Skomer

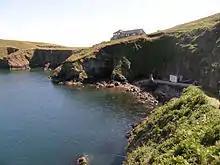
New warden's house and North Haven beach

The "Dale Princess" sails to Skomer from Martin's Haven on the mainland, a sheltered 15-minute trip every day (weather dependent) except Monday (Whitsun Bank Holiday Monday excepted) from April to September between 10am and noon (actual times may vary). There are limits on the number of people allowed to visit the island (250 per day). Advance booking is recommended after the introduction of a new visitor management system in 2020.